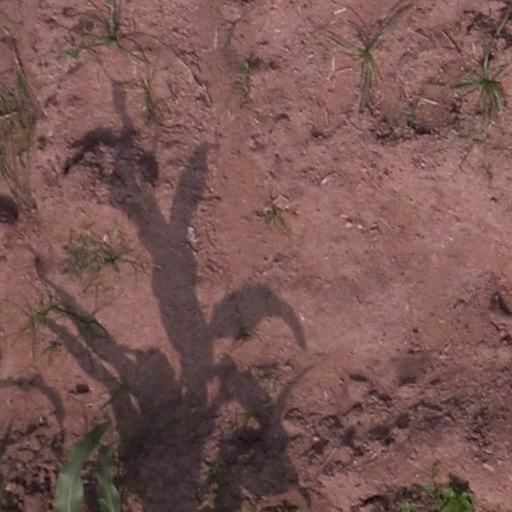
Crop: maize; corn